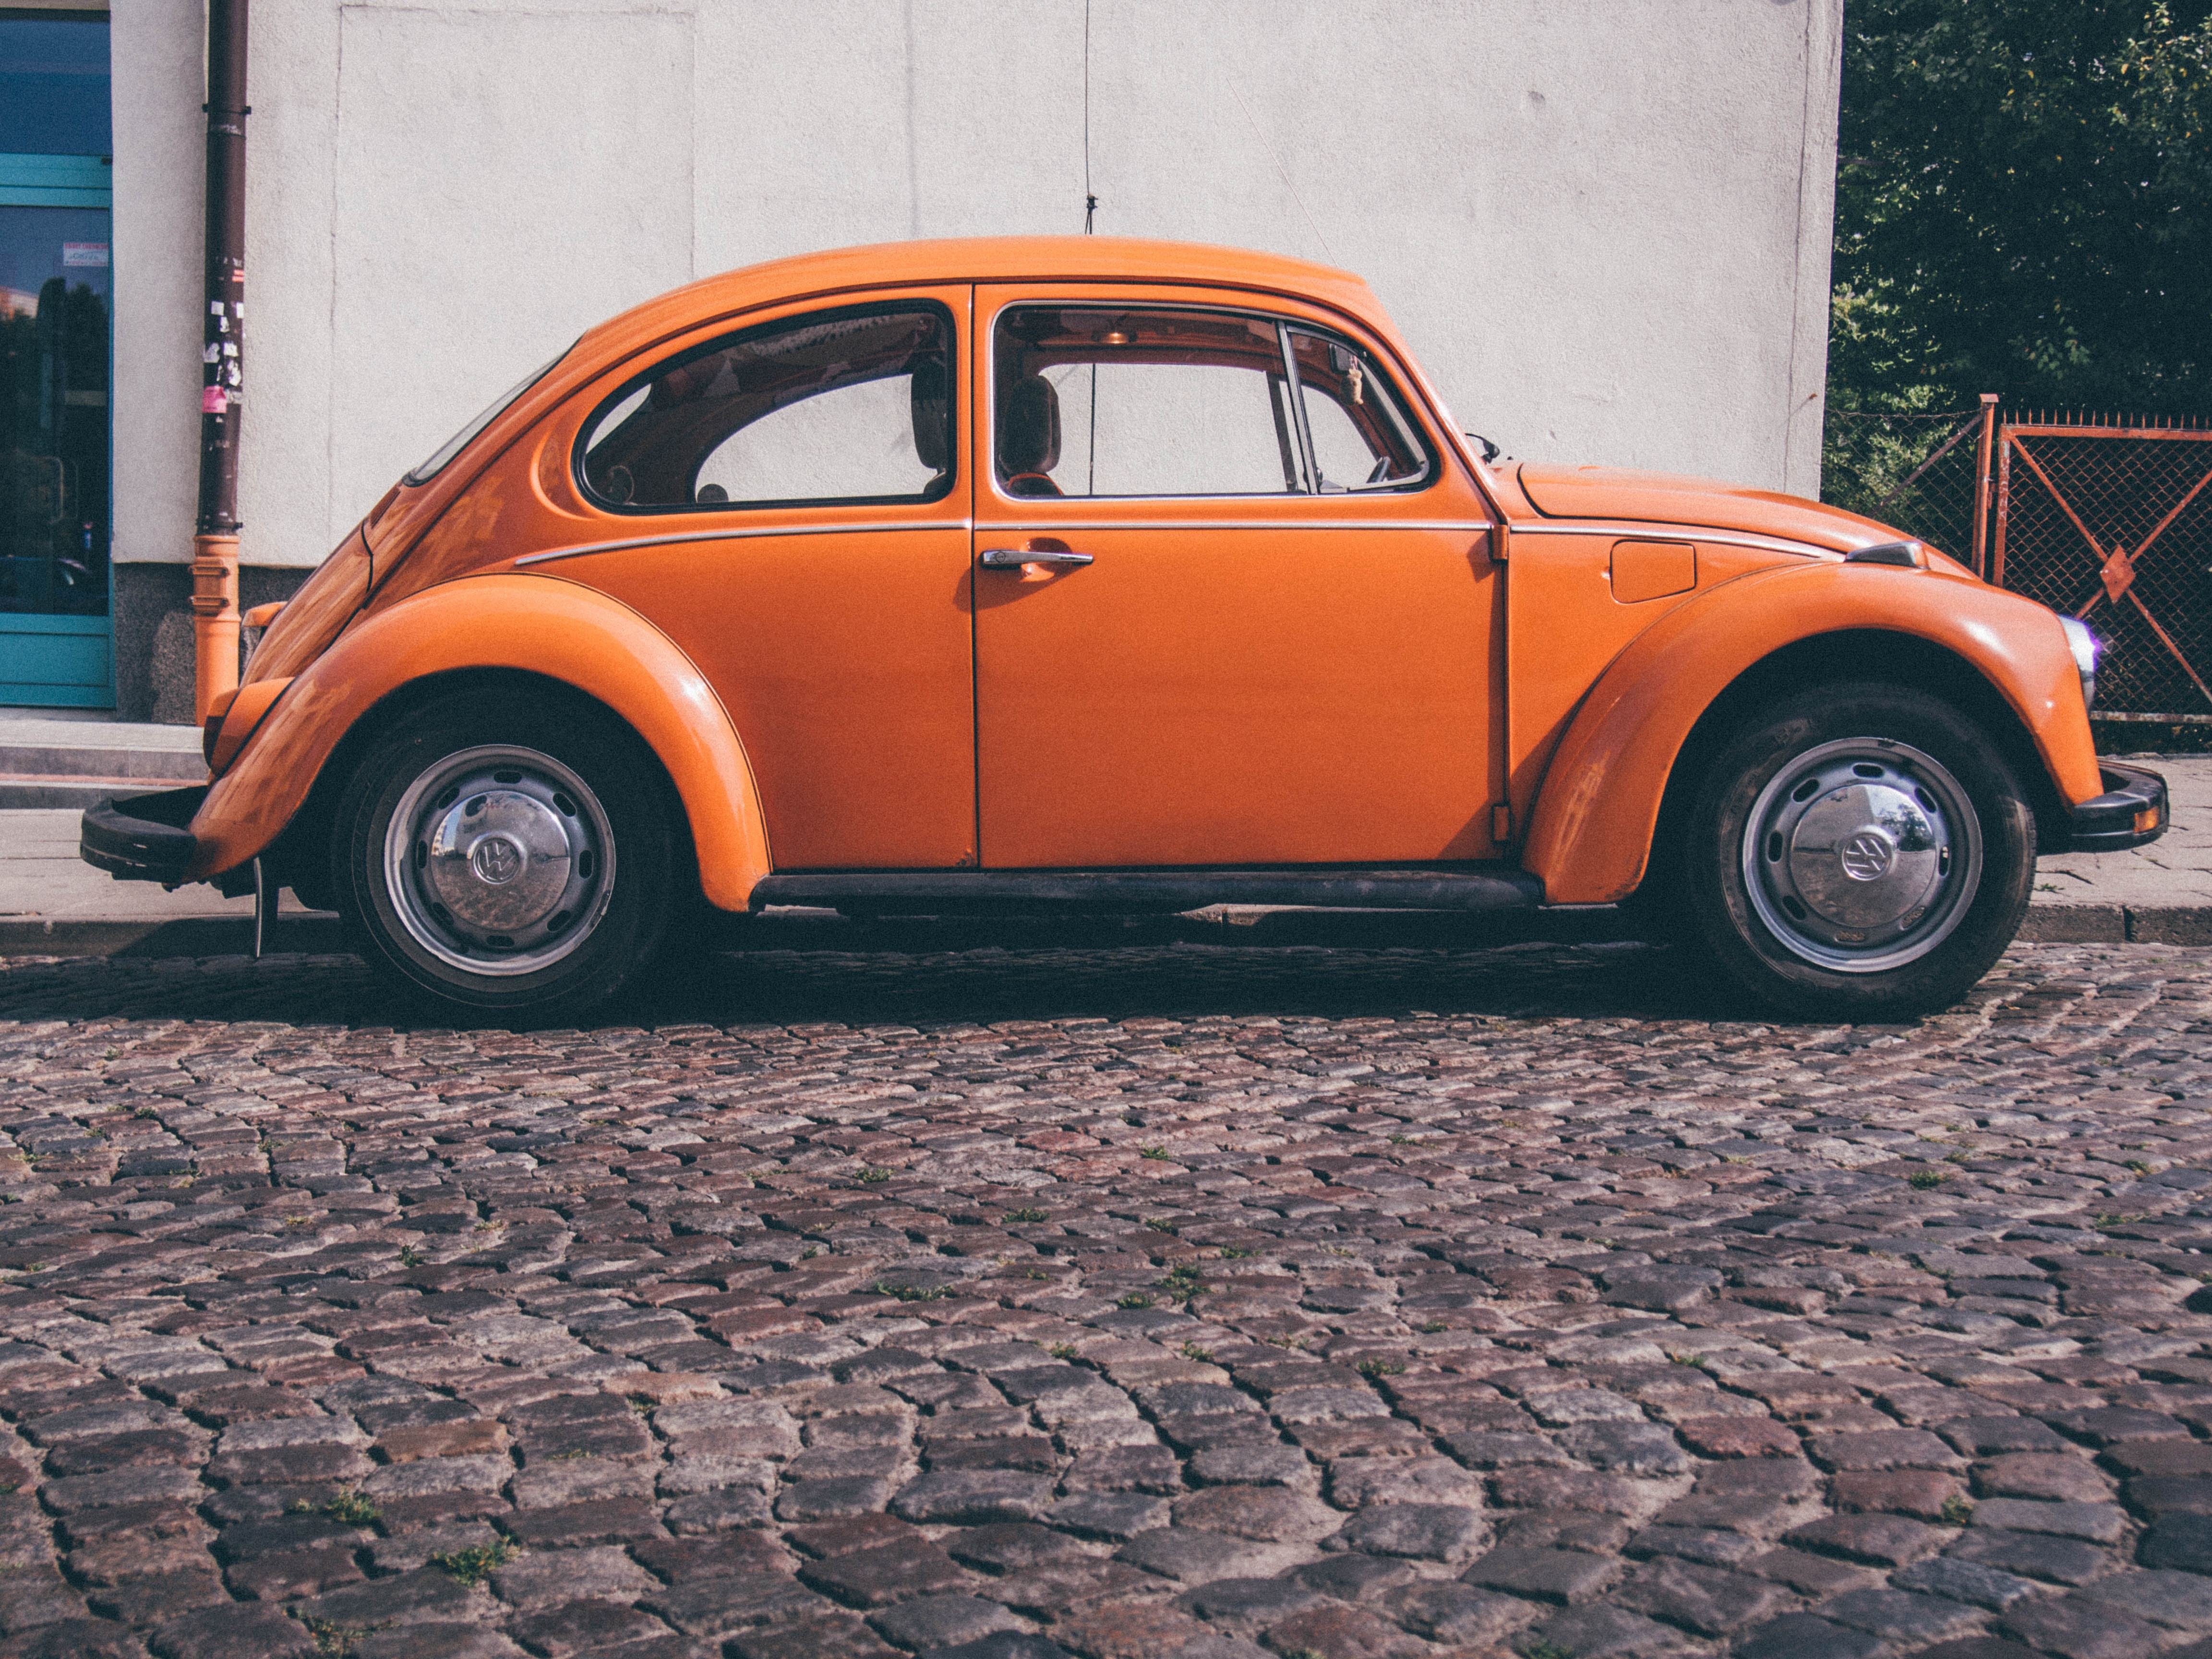
car, vintage, wheel, automobile, retro, volkswagen, old, orange, vehicle, symbol, auto, style, classic, icon, mechanic, antique car, retro car, driving car, city car, land vehicle, volkswagen beetle, automobile make, compact car, subcompact car